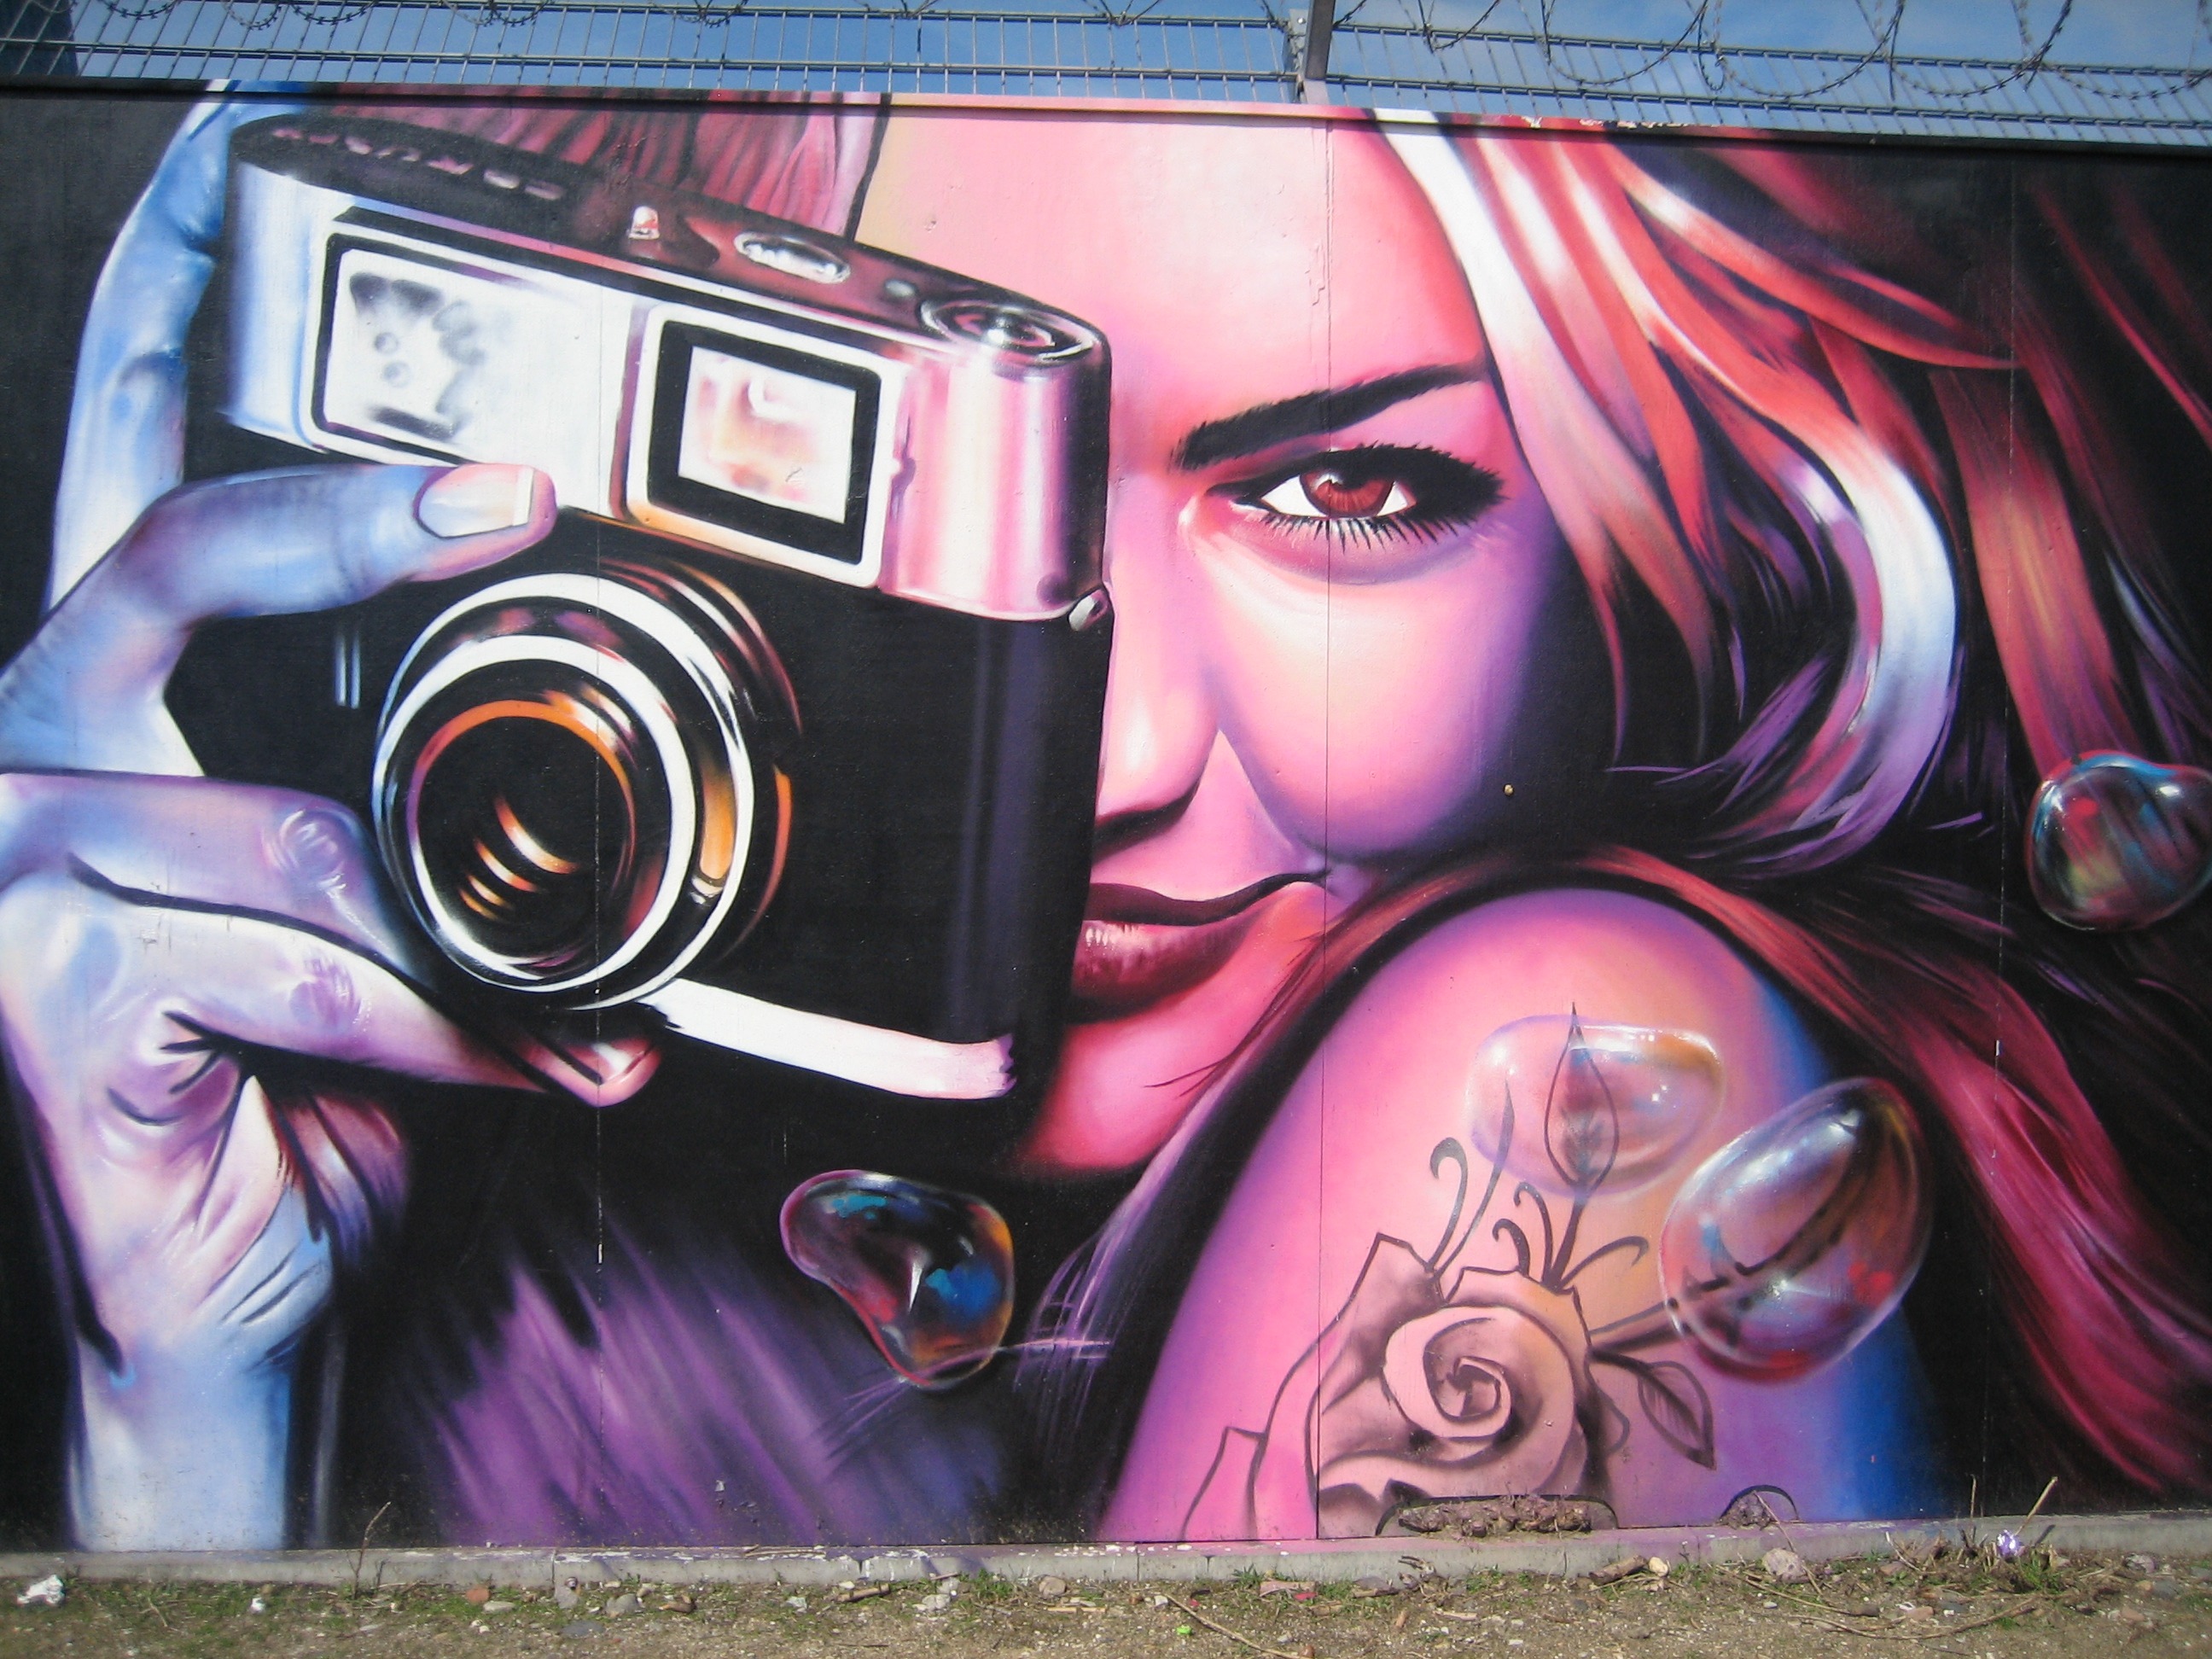
graffiti, street art, art, artists, anime, frankfurt, ecb, graffitti